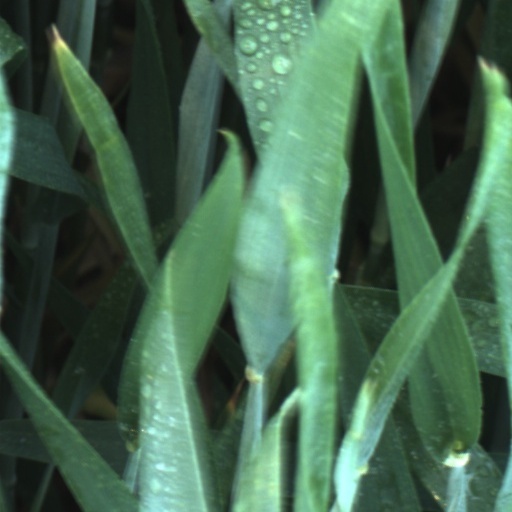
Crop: wheat